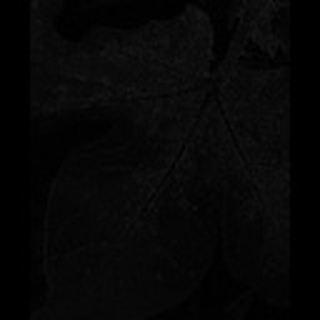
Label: cotton_aphids